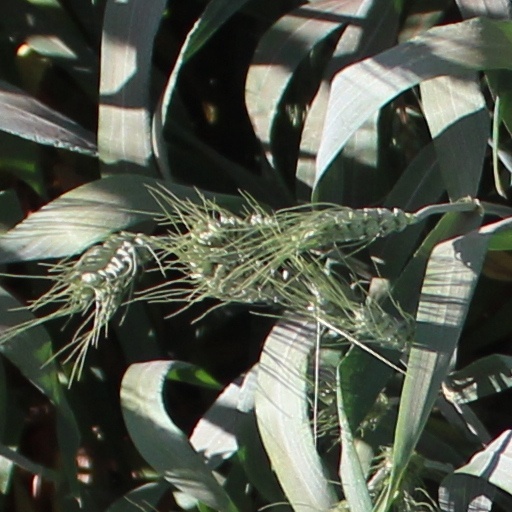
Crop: wheat